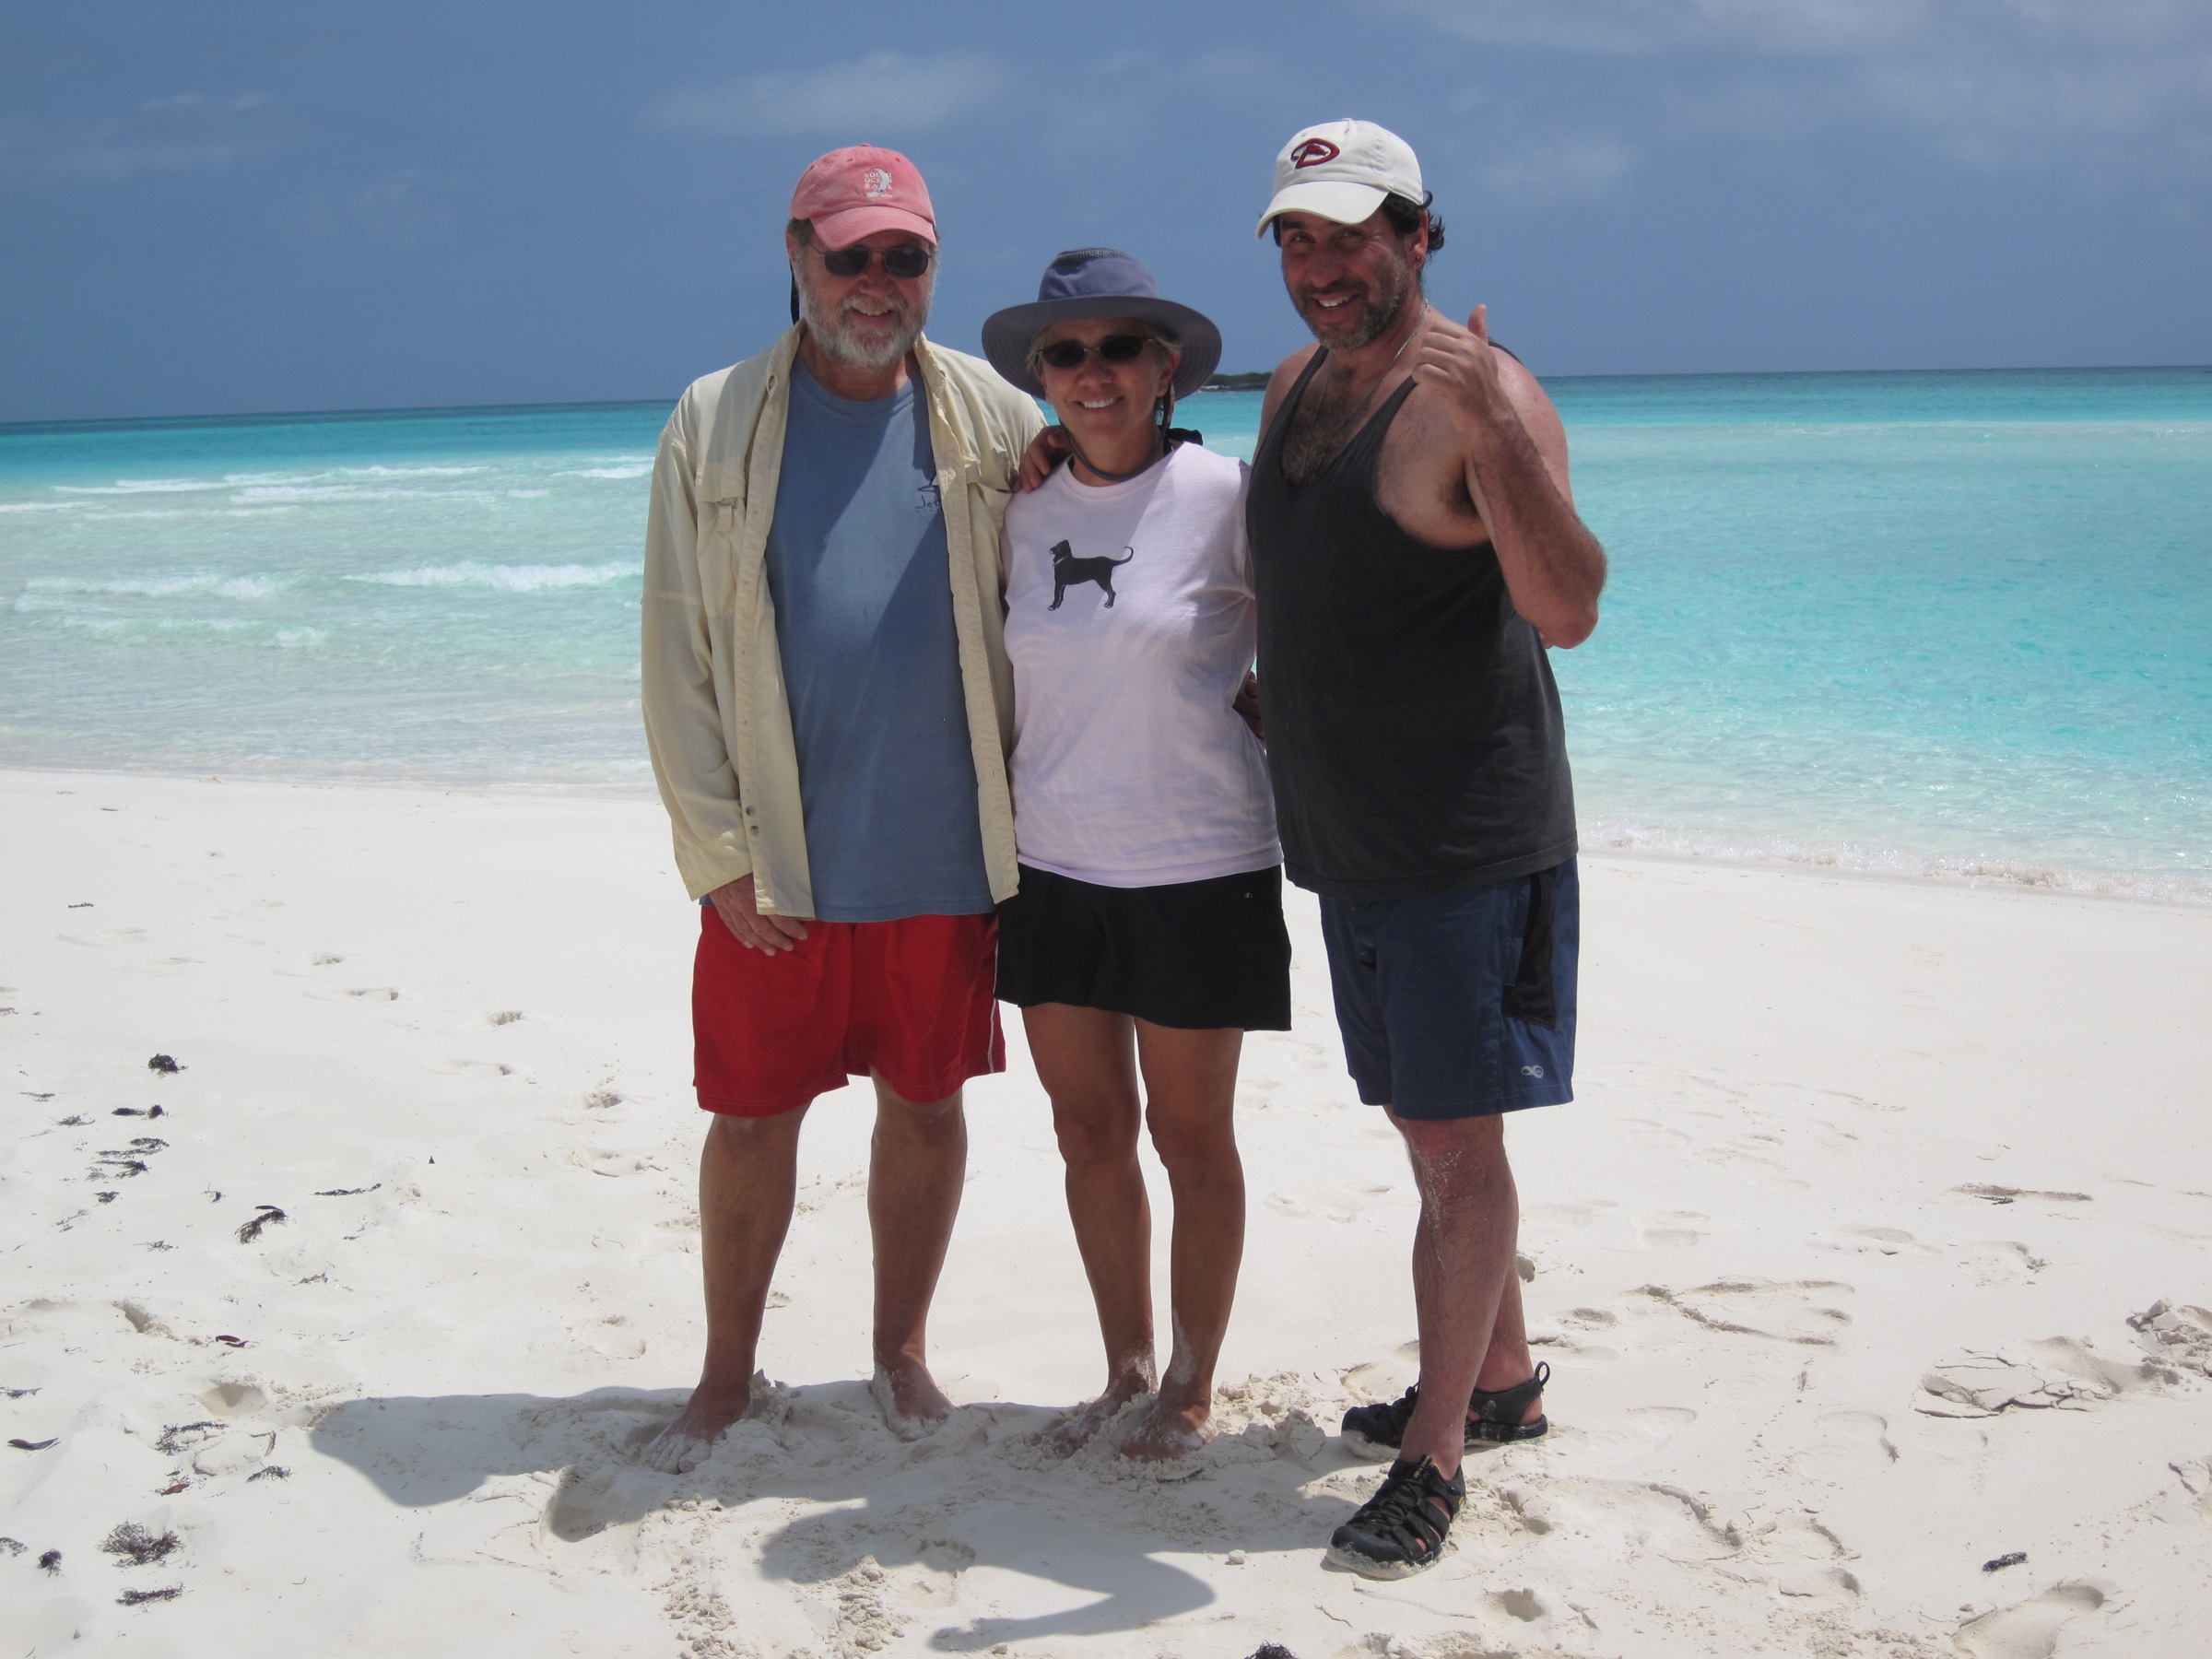
man, beach, sea, coast, sand, ocean, people, vacation, bay, bahamas, cape